Fine-art photography

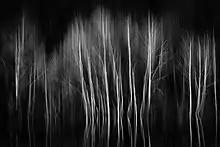
Martin Vorel, "Birches" (2021)

Fine art photography is created primarily as an expression of the artist's vision, but as a byproduct it has also been important in advancing certain causes. The work of Ansel Adams in Yosemite and Yellowstone provides an example. Adams is one of the most widely recognized fine art photographers of the 20th century, and was an avid promoter of conservation. While his primary focus was on photography as art, some of his work raised public awareness of the beauty of the Sierra Nevada and helped to build political support for their protection.